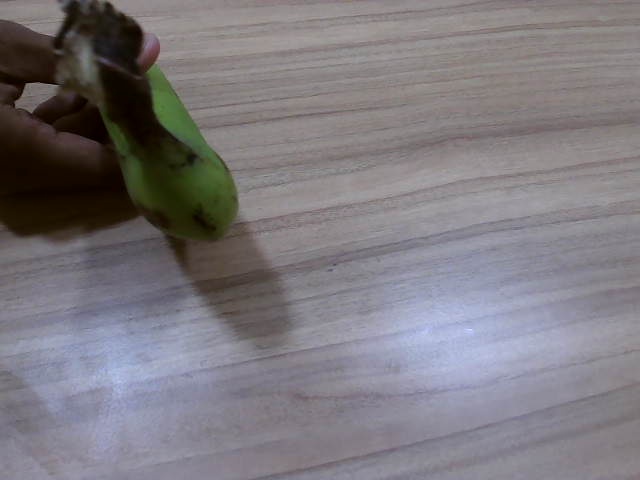
Label: Raw_Banana